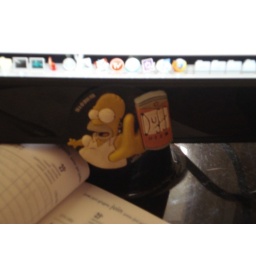
A little screen customization by taking an old simpson car goodies...